Służewiec

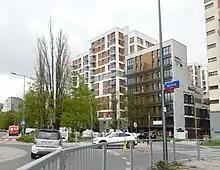
The Moko Concept Apartments, a residential apartment building in Służewiec, located at 33A Woronicza Street, in 2023.

Most of the buildings of Służewiec are offices, with the neighbourhood containing one of the biggest complexes of office buildings in Poland, with 83 office buildings within its boundaries in 2019. Many of them include headquarters of many domestic companies, and branches of many multinational corporations.